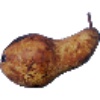
Label: pear_abate